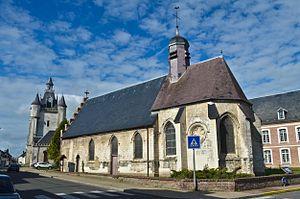
Beffroi et chapelle de l'Hospice de Rue, Somme, France
Rue est une commune française située dans le département de la Somme en région Hauts-de-France.